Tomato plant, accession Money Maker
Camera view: tilt-top (135 deg); turntable rotation: 120 degrees
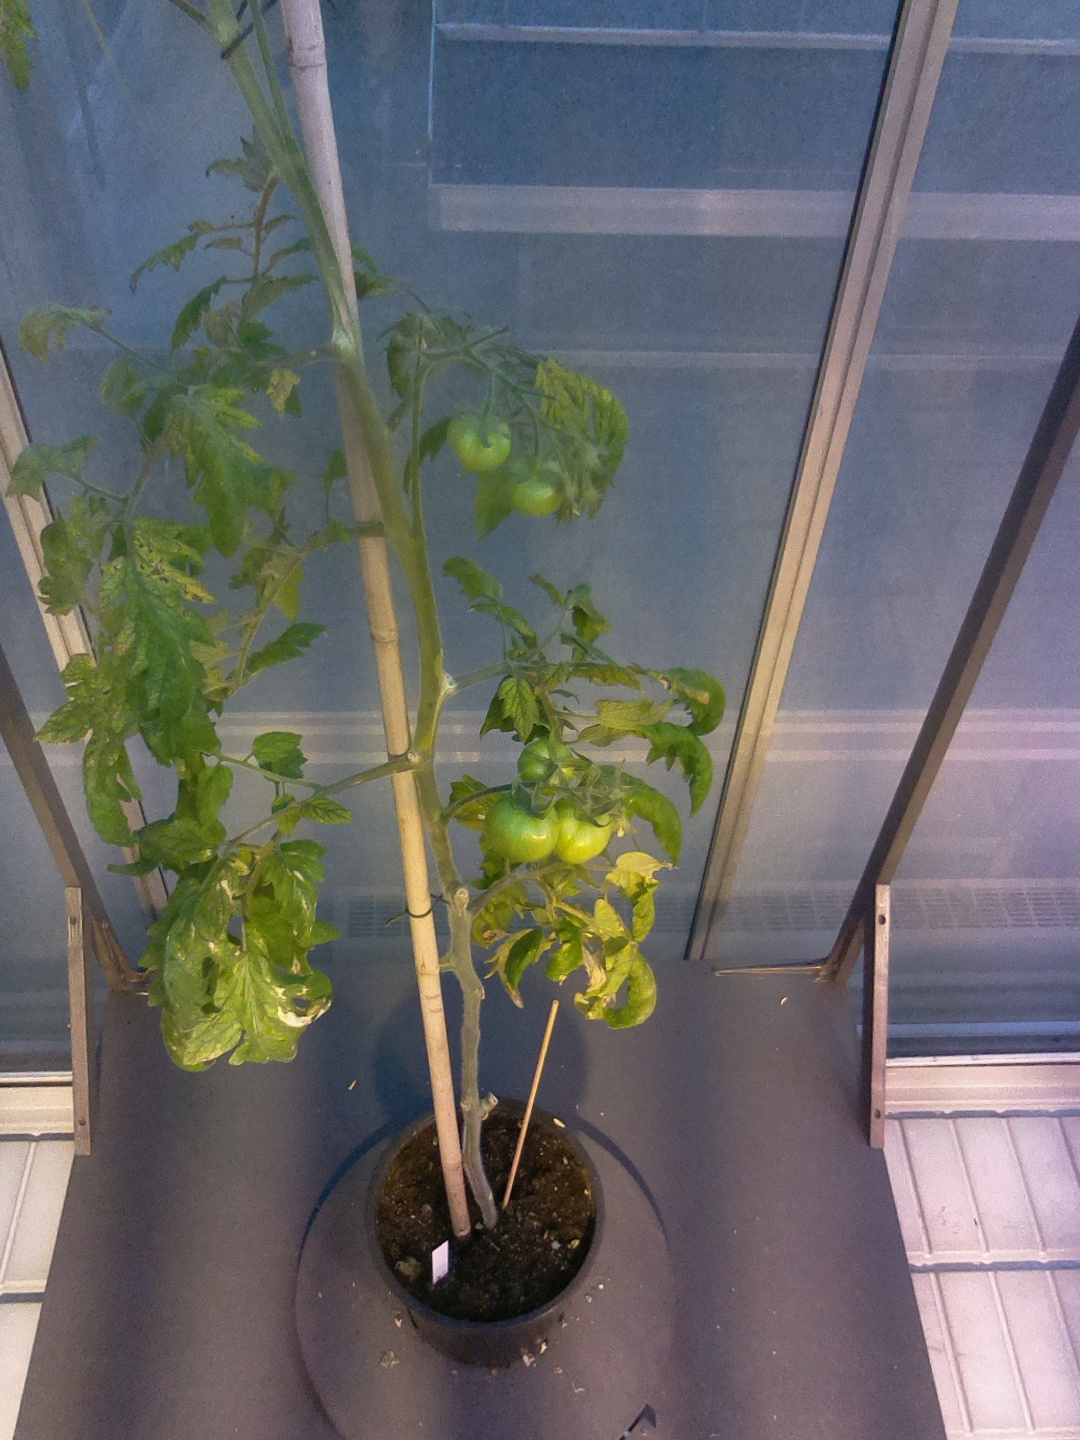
BBCH growth stage 79: 90% -100% of final fruit size